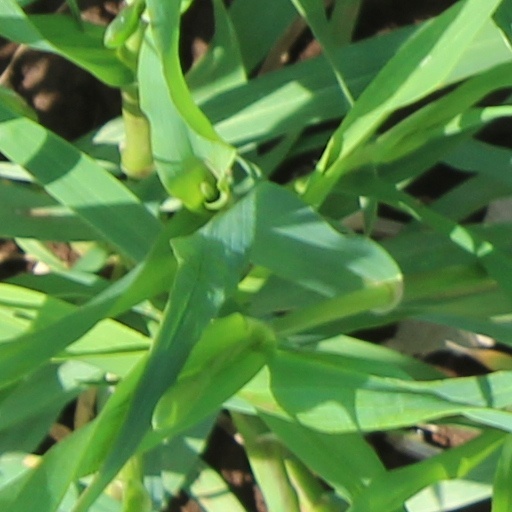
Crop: wheat